WWF Spain

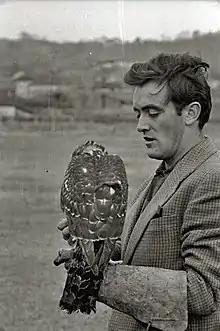
Félix Rodríguez de la Fuente photographed at an exhibition in Lasarte, 1955

Rodríguez de la Fuente fought for the creation of natural and national parks, the protection of endangered species—such as wolves, the Eurasian griffon vulture, and the peregrine falcon. Thanks to him, it was possible to save the Tablas de Daimiel wetlands from drying out, to prevent the construction of an urban development in the Albufera de València, and to enforce the legal protection of the Doñana and Cabrera parks. Therefore, the creation of ADENA is closely linked to the creation of the Doñana National Park, one of the most biodiverse places in Europe. The organization later joined the WWF network and became known as WWF/Adena. Since 2009, it has been known as WWF Spain.